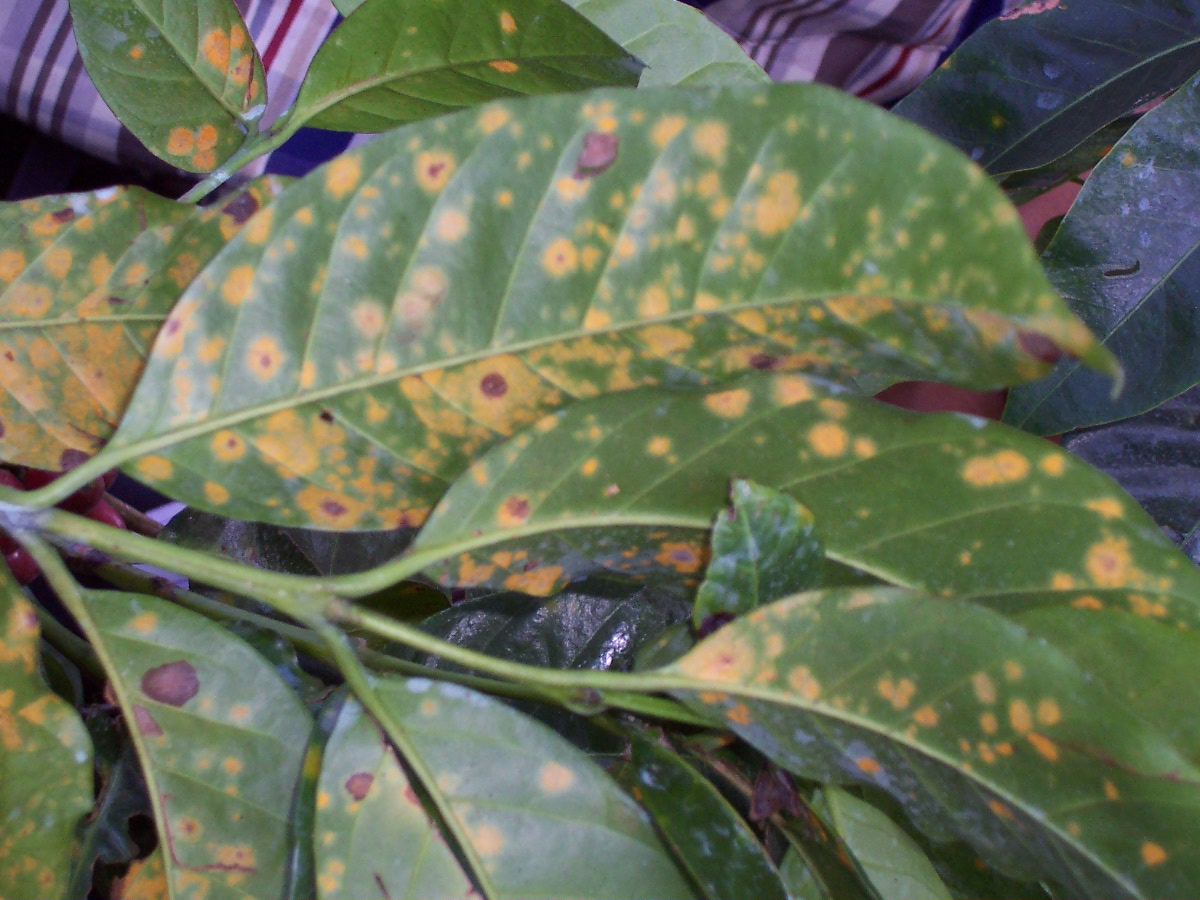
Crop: unknown
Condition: coffee_coffee_rust